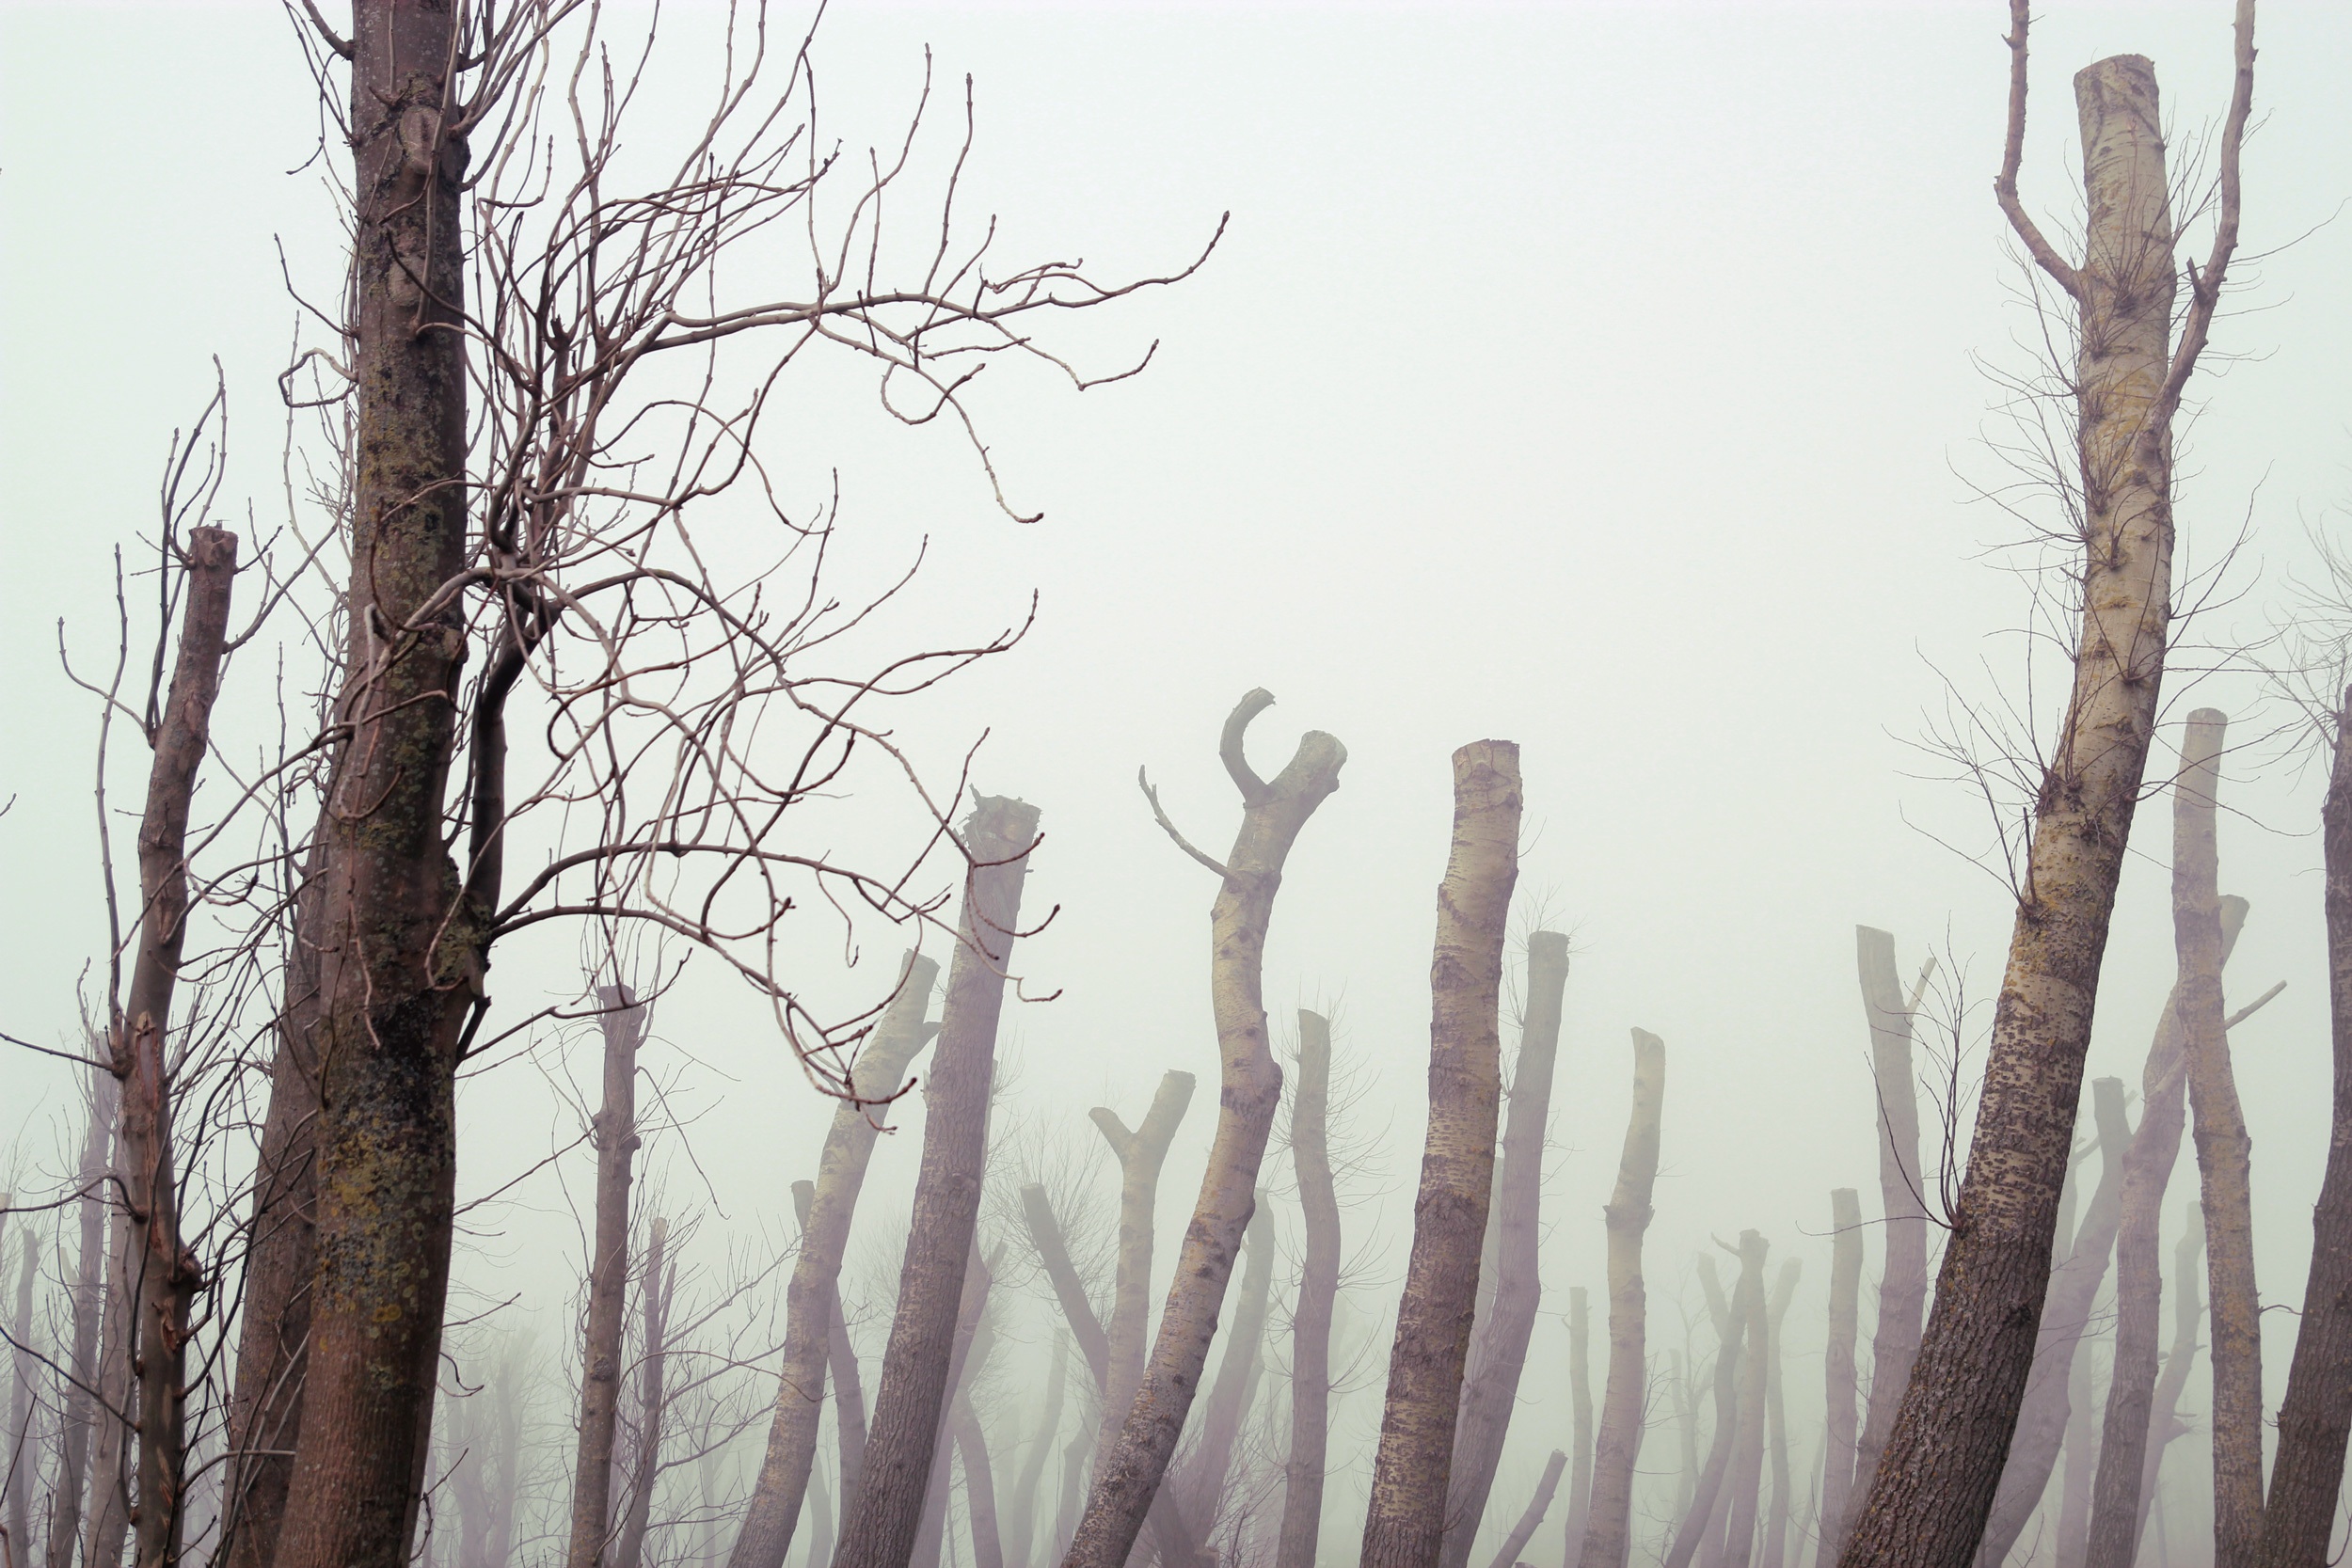
tree, nature, forest, branch, snow, winter, fog, mist, morning, wind, frost, weather, haze, season, habitat, freezing, atmospheric phenomenon, woody plant